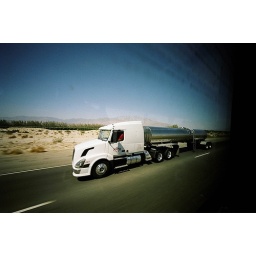
On the road by bus